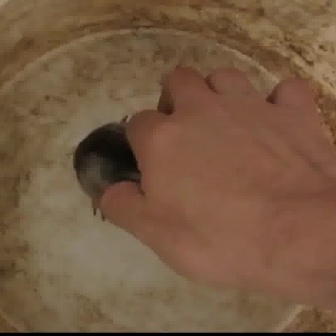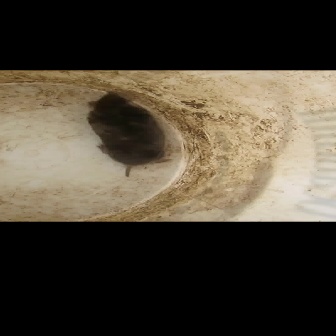
  Please identify the target specified by the bounding box [71,112,181,222] in the first image and locate it in the second image. Return the coordinates in [x_min,y_min,x_max,y_max] format.
Answer: [86,91,171,176]